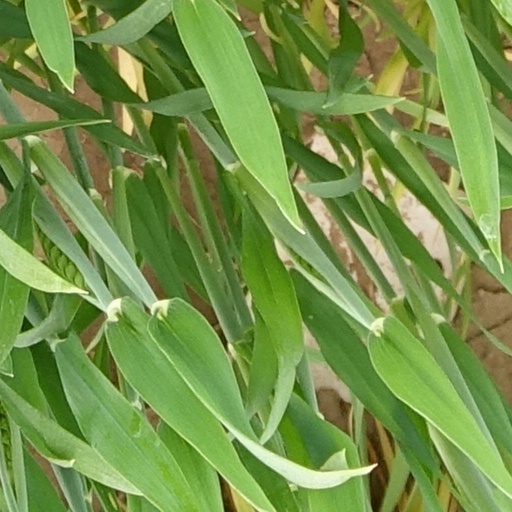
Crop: wheat